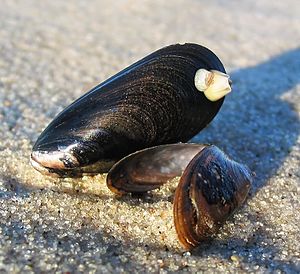
Blåmusling
Blåmuslinger på stranden ved Østersøen.